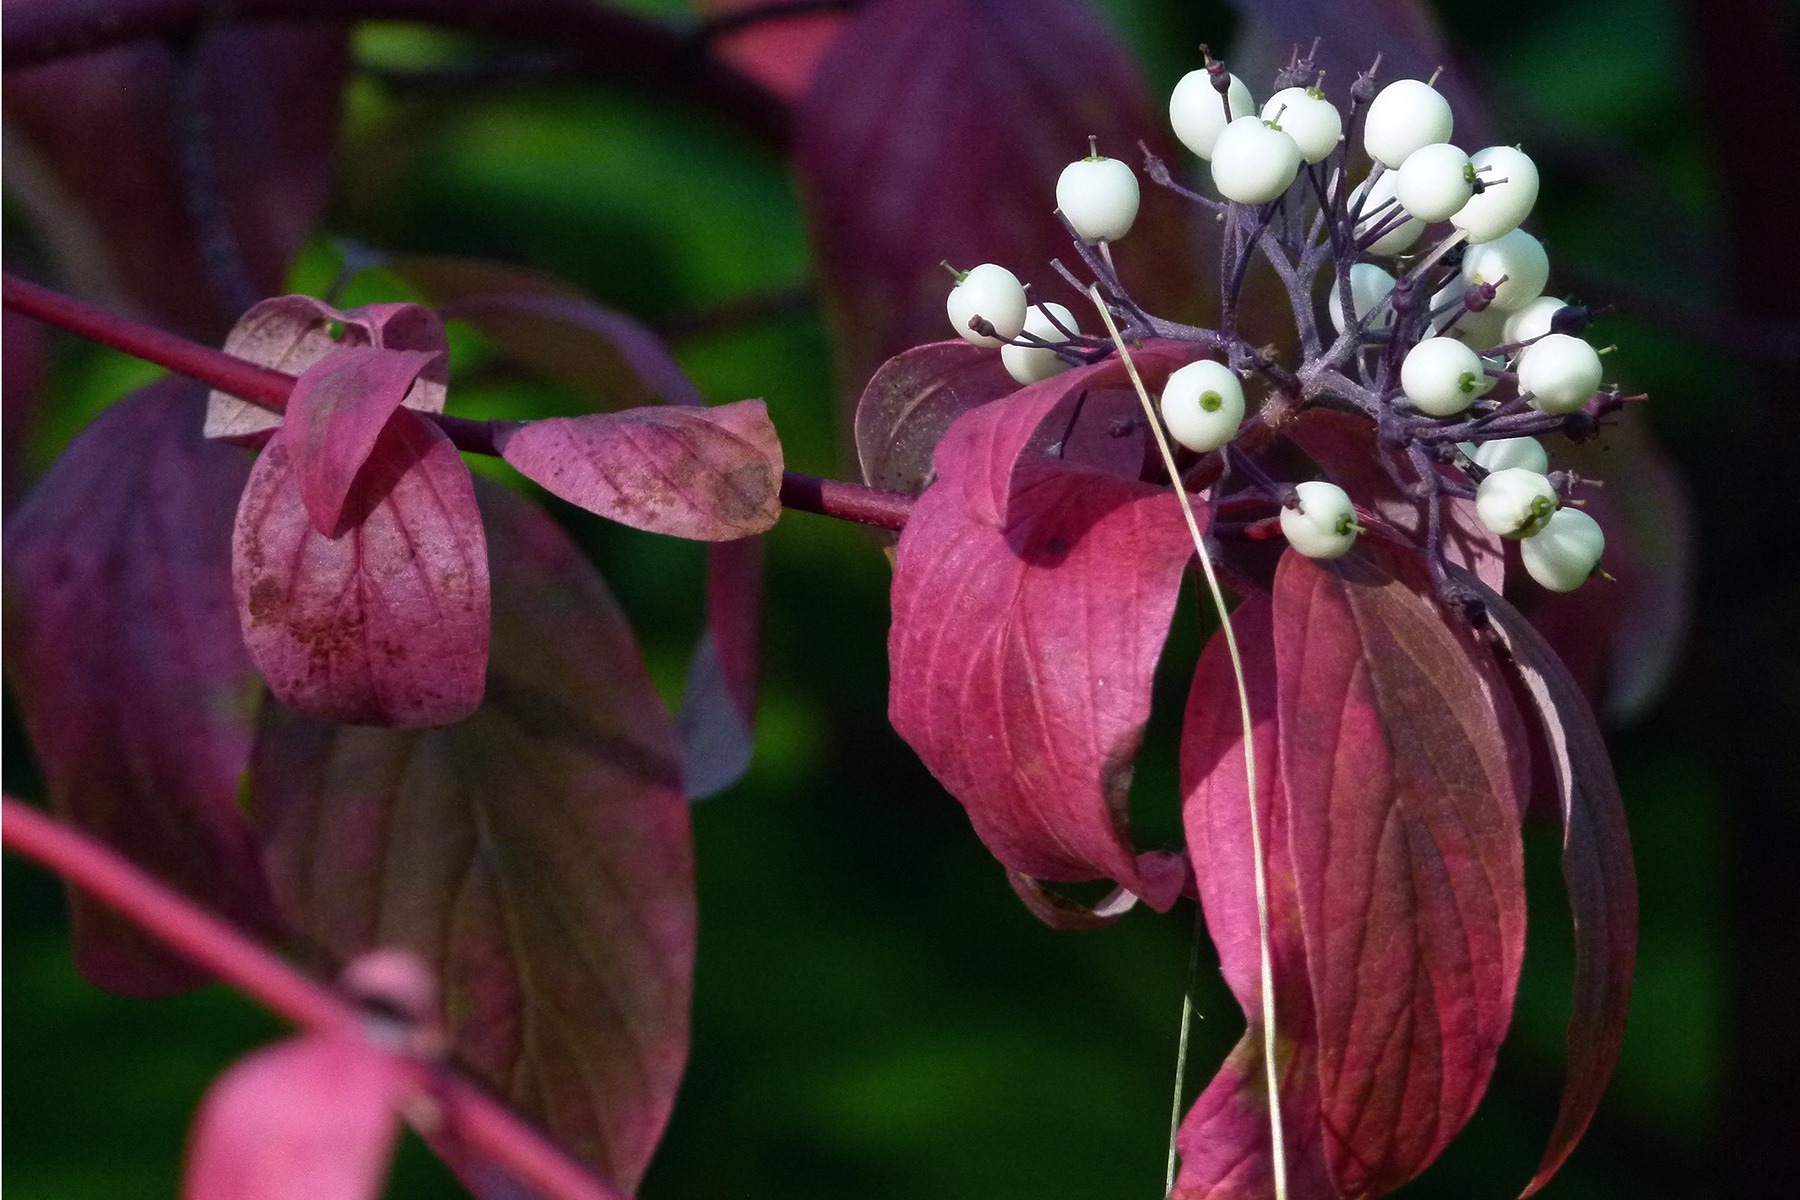
nature, forest, blossom, plant, photography, flower, petal, bush, red, botany, flora, wildflower, close up, macro photography, flowering plant, land plant, white berries